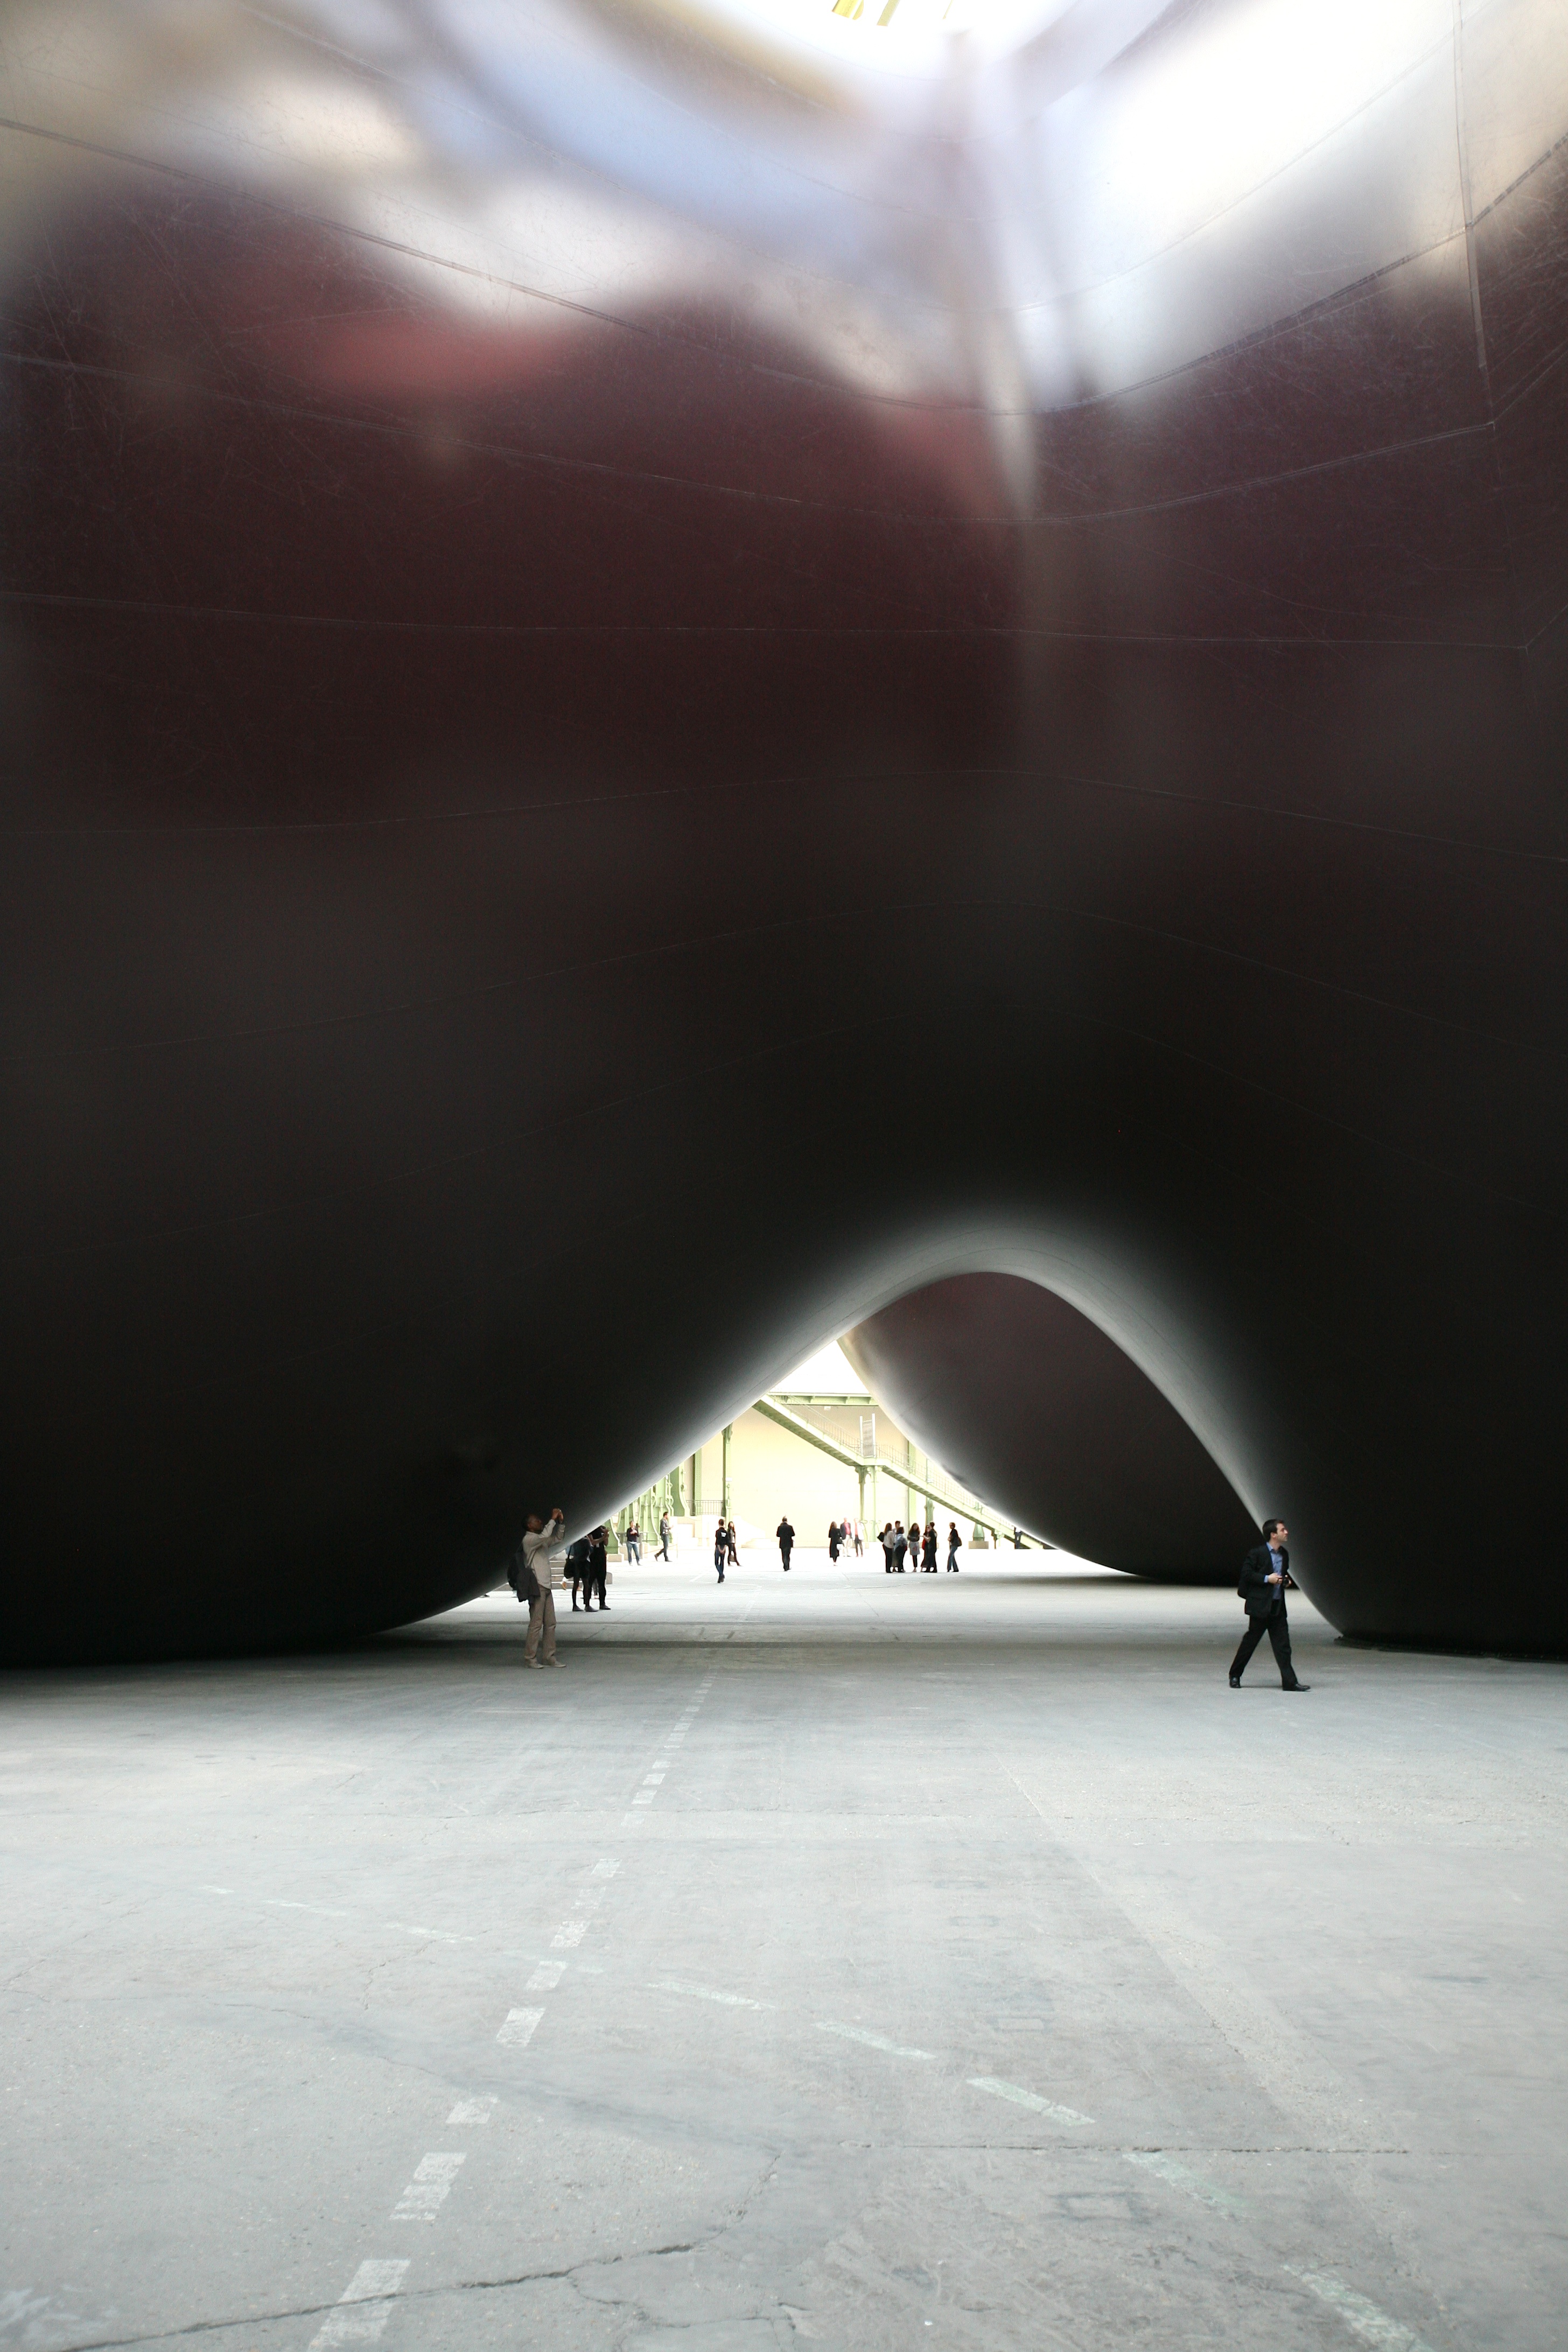
light, white, photography, sunlight, paris, reflection, darkness, artwork, sculpture, art, exposition, temple, photograph, exhibition, shape, anishkapoor, contemporaryart, leviathan, grandpalais, monumenta, atmosphere of earth